Ji'an railway station (Taiwan)

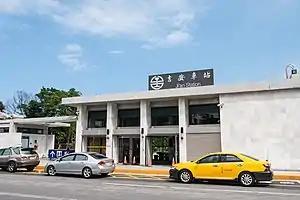

Ji'an railway station is a railway station located in Ji'an Township, Hualien County, Taiwan. It is located on the Taitung line and is operated by the Taiwan Railways Administration.